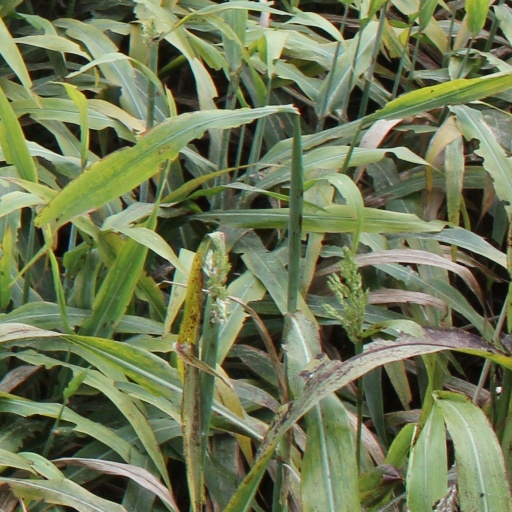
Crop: sorghum